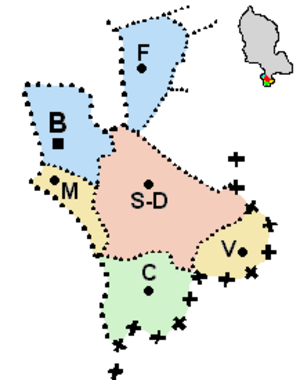
Le canton de Beaucourt est un ancien canton français situé dans le département du Territoire de Belfort et la région Franche-Comté.